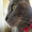
Label: cat